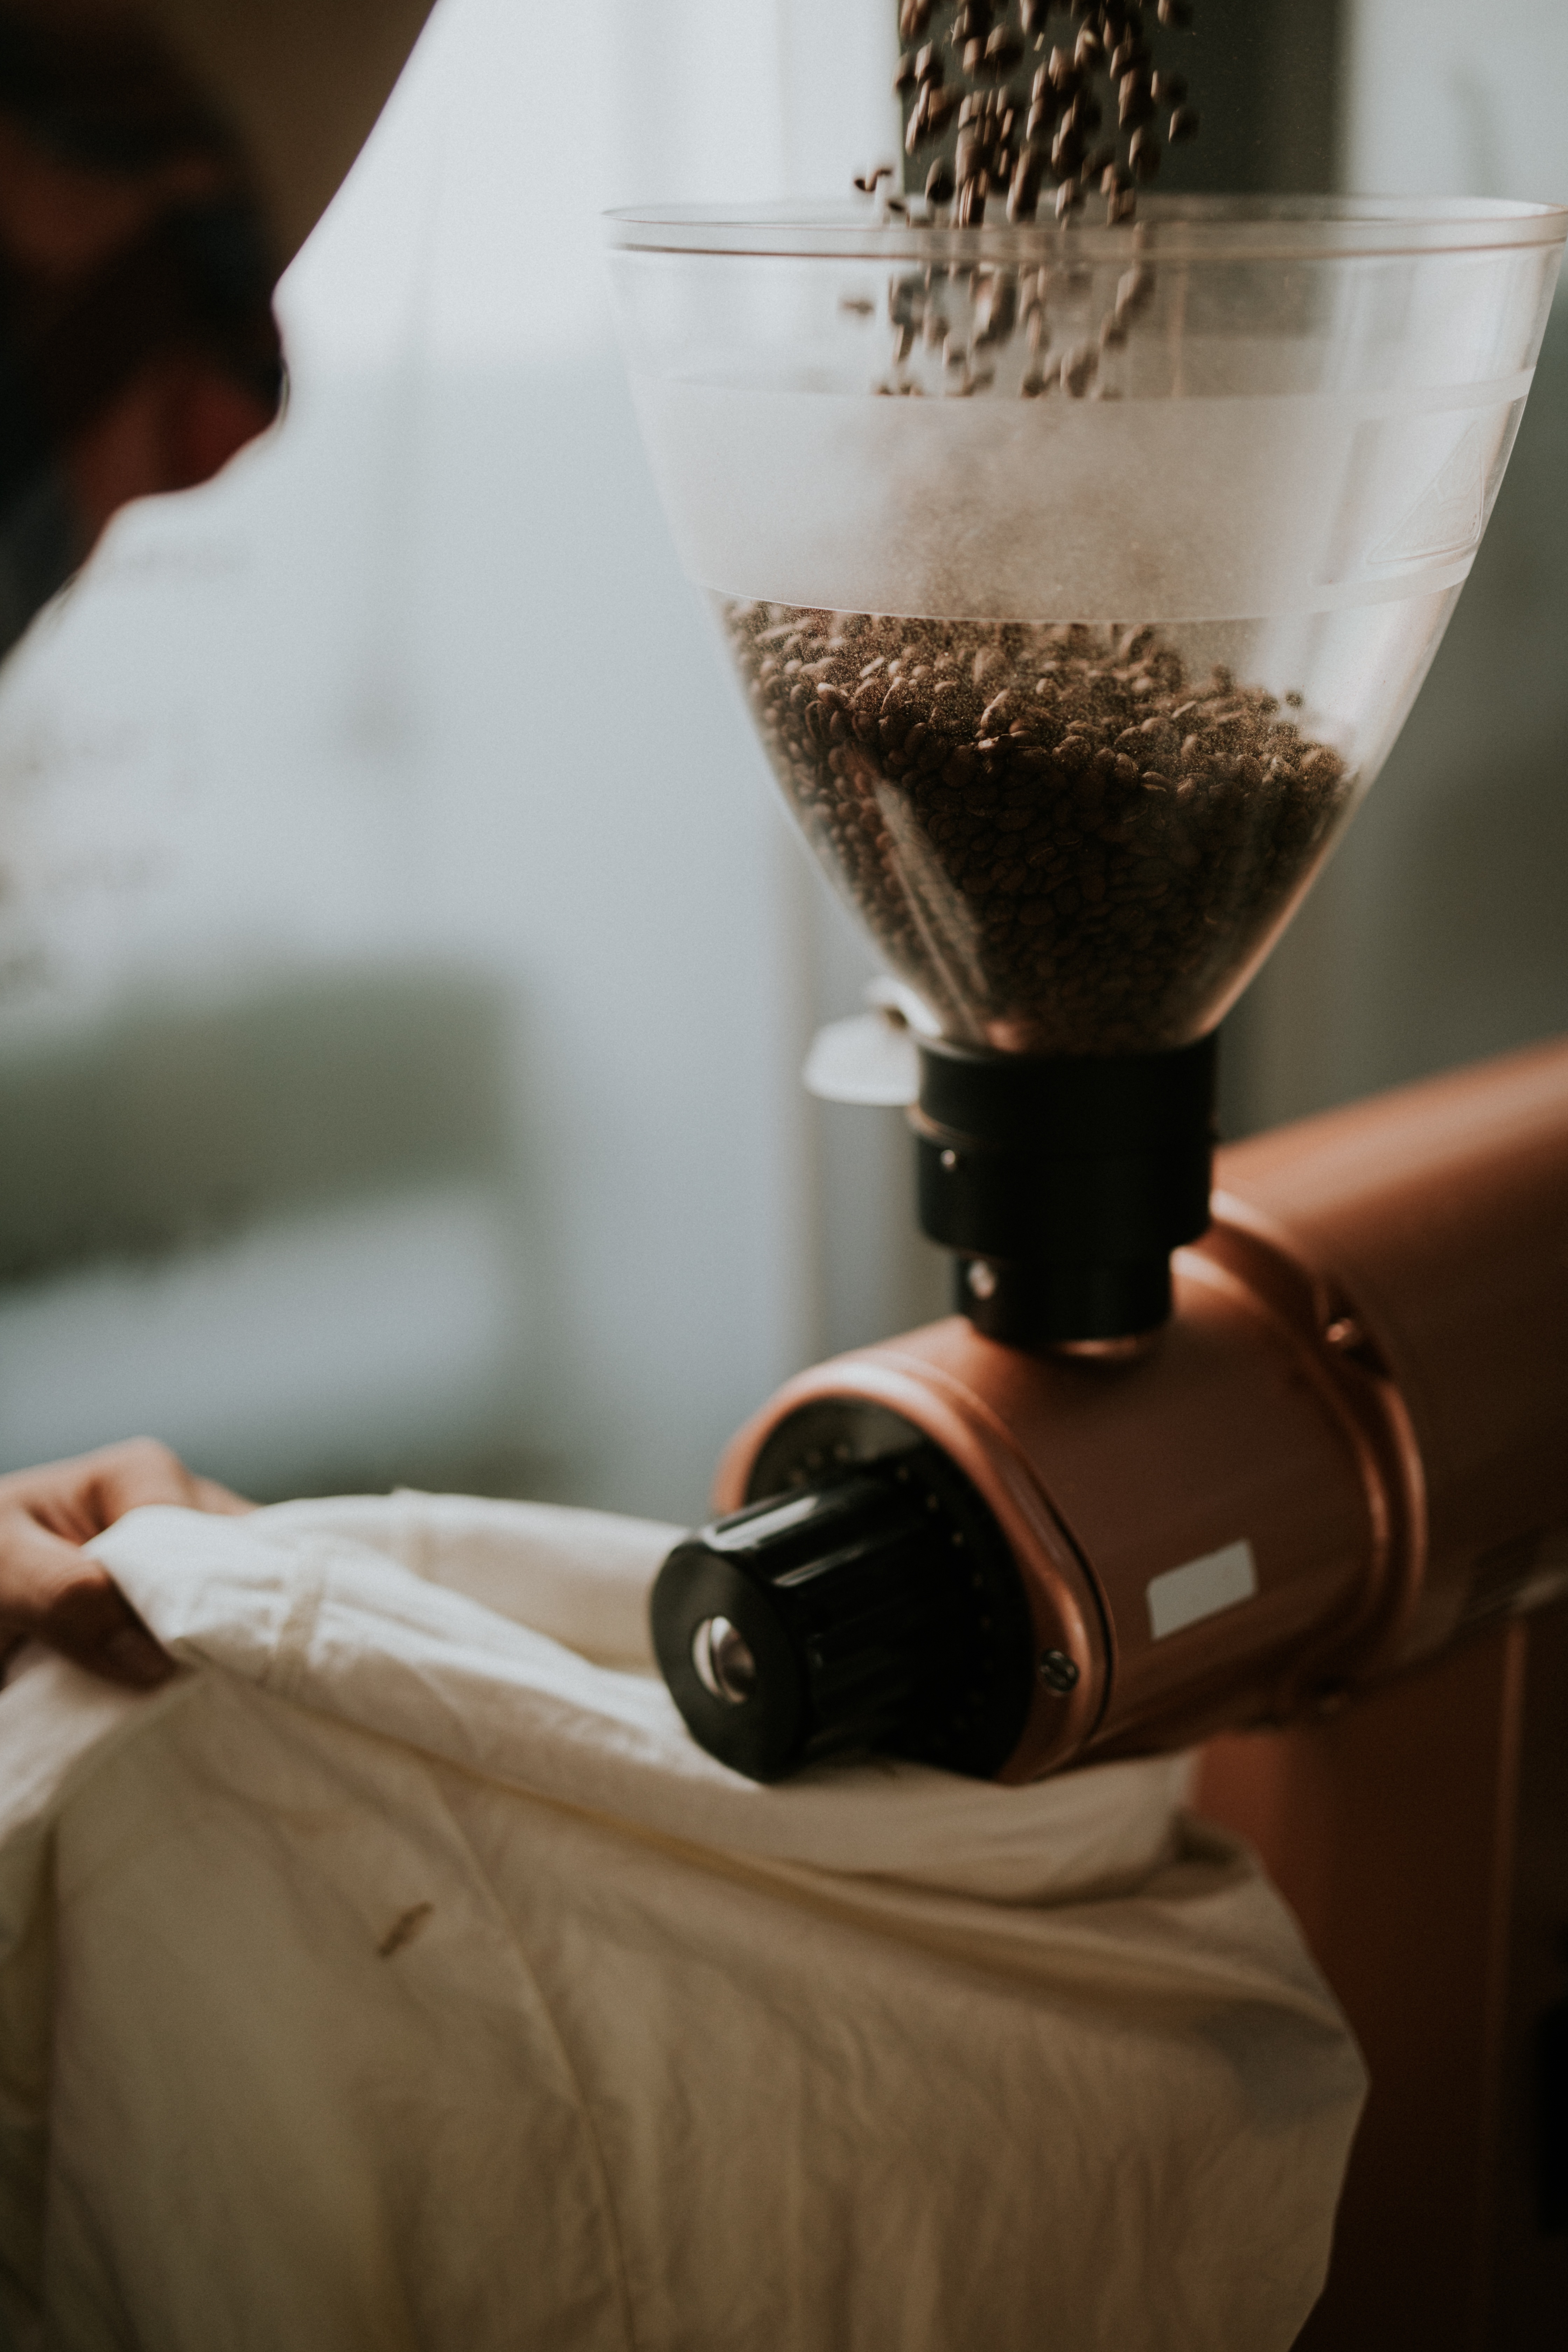
coffee, wine, white, glass, drink, close up, wine glass, flavor, alcoholic beverage, sense, distilled beverage